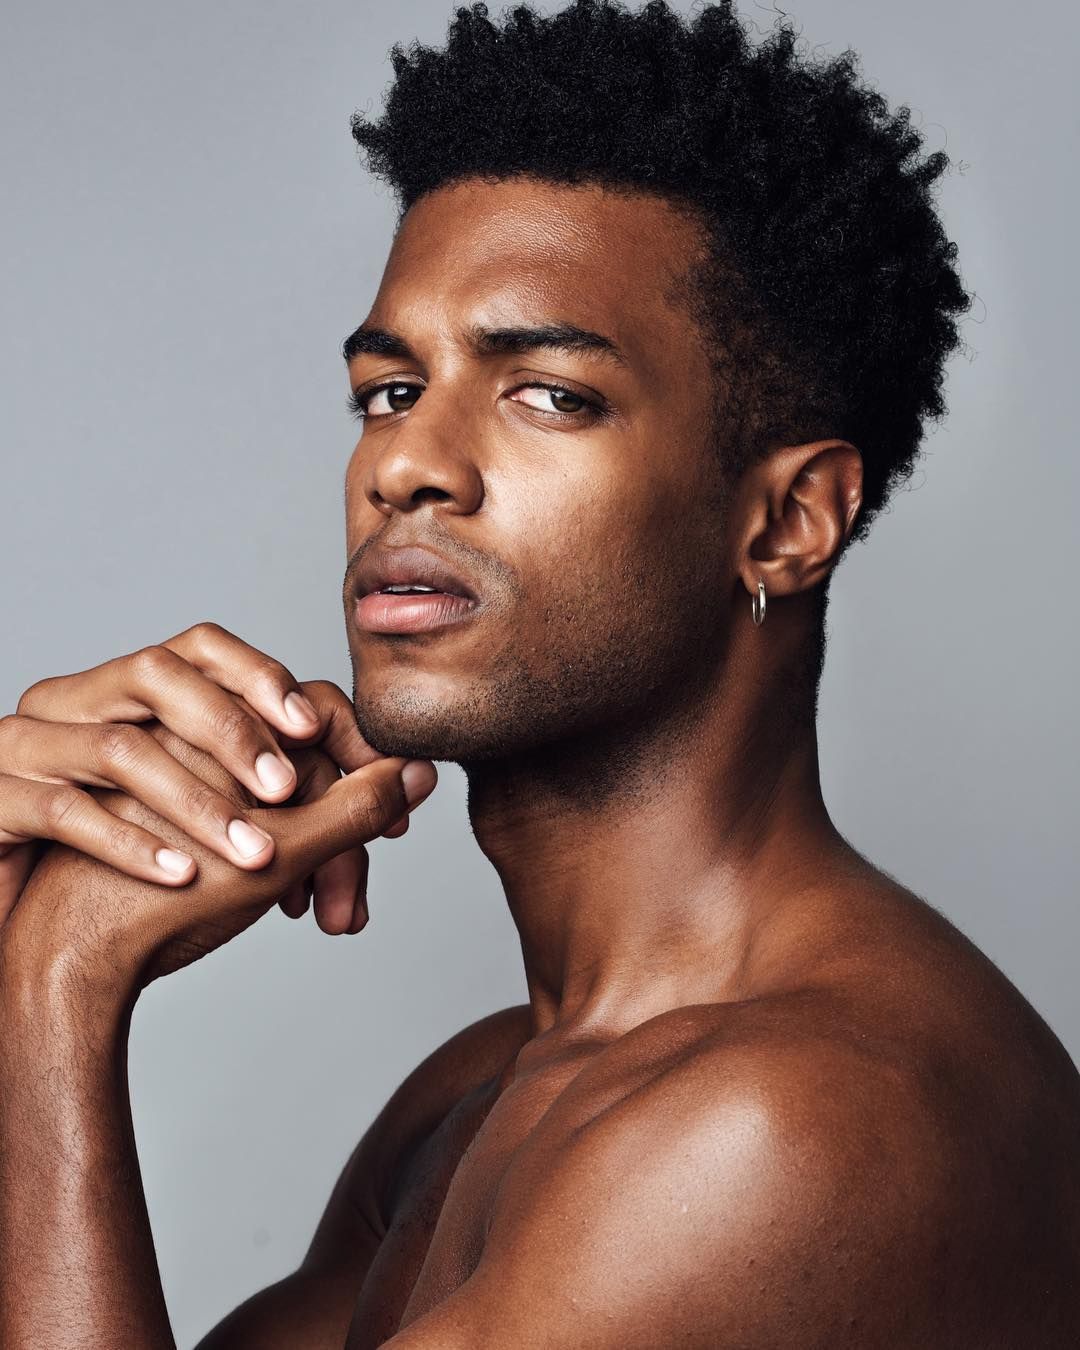
Label: Colored